History of Porto Alegre

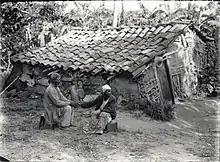
Lunara: Blacks from Porto Alegre in misery in the 1900s.

However, the investments of the public administration were concentrated in the area limited by districts 1, 2 and 3, the surroundings of the historic center, while the new working class neighborhoods, such as São João and Navegantes, were neglected in infrastructure improvements. Despite undeniable and significant advances, the "Castilhista" administration was the target of much criticism, both for its inconsistencies, such as the failure in popular housing, and for its dogmatic and conservative continuism, although Montaury was highly respected for his administrative probity and esteemed as a person.